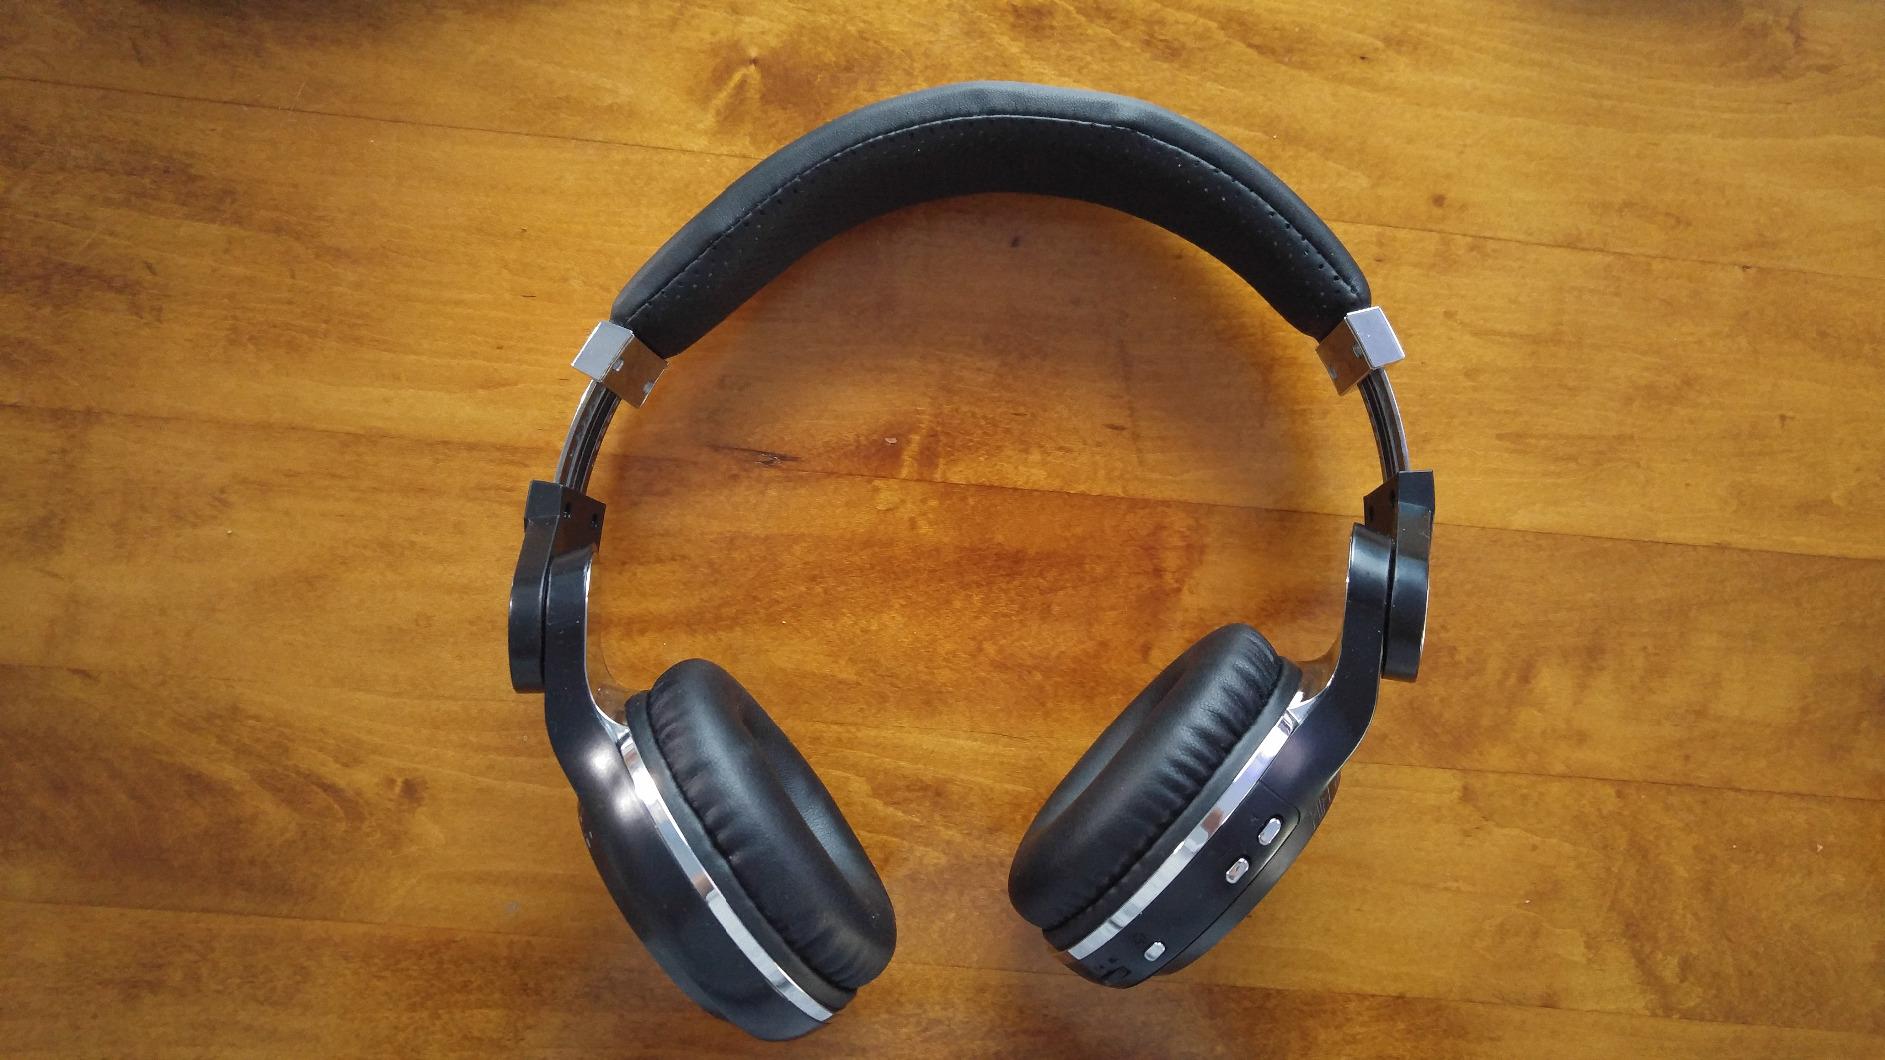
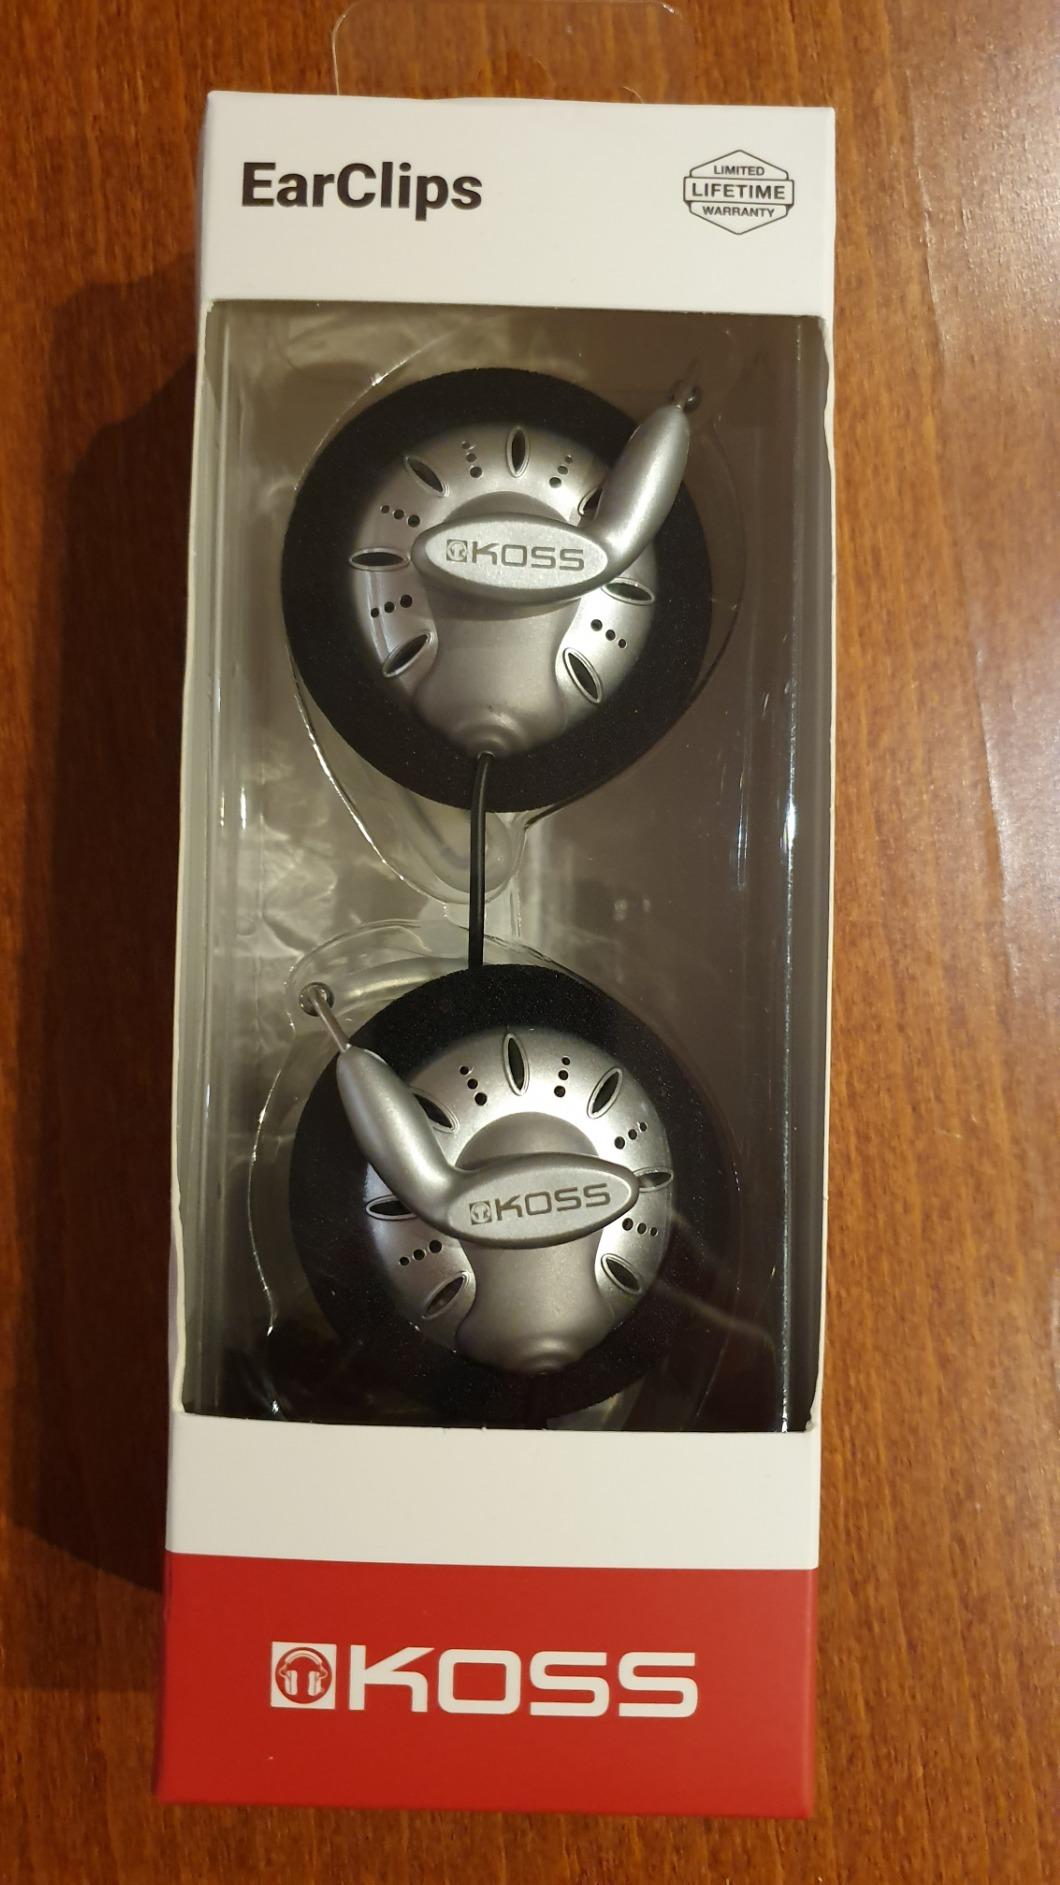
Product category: headphones
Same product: no